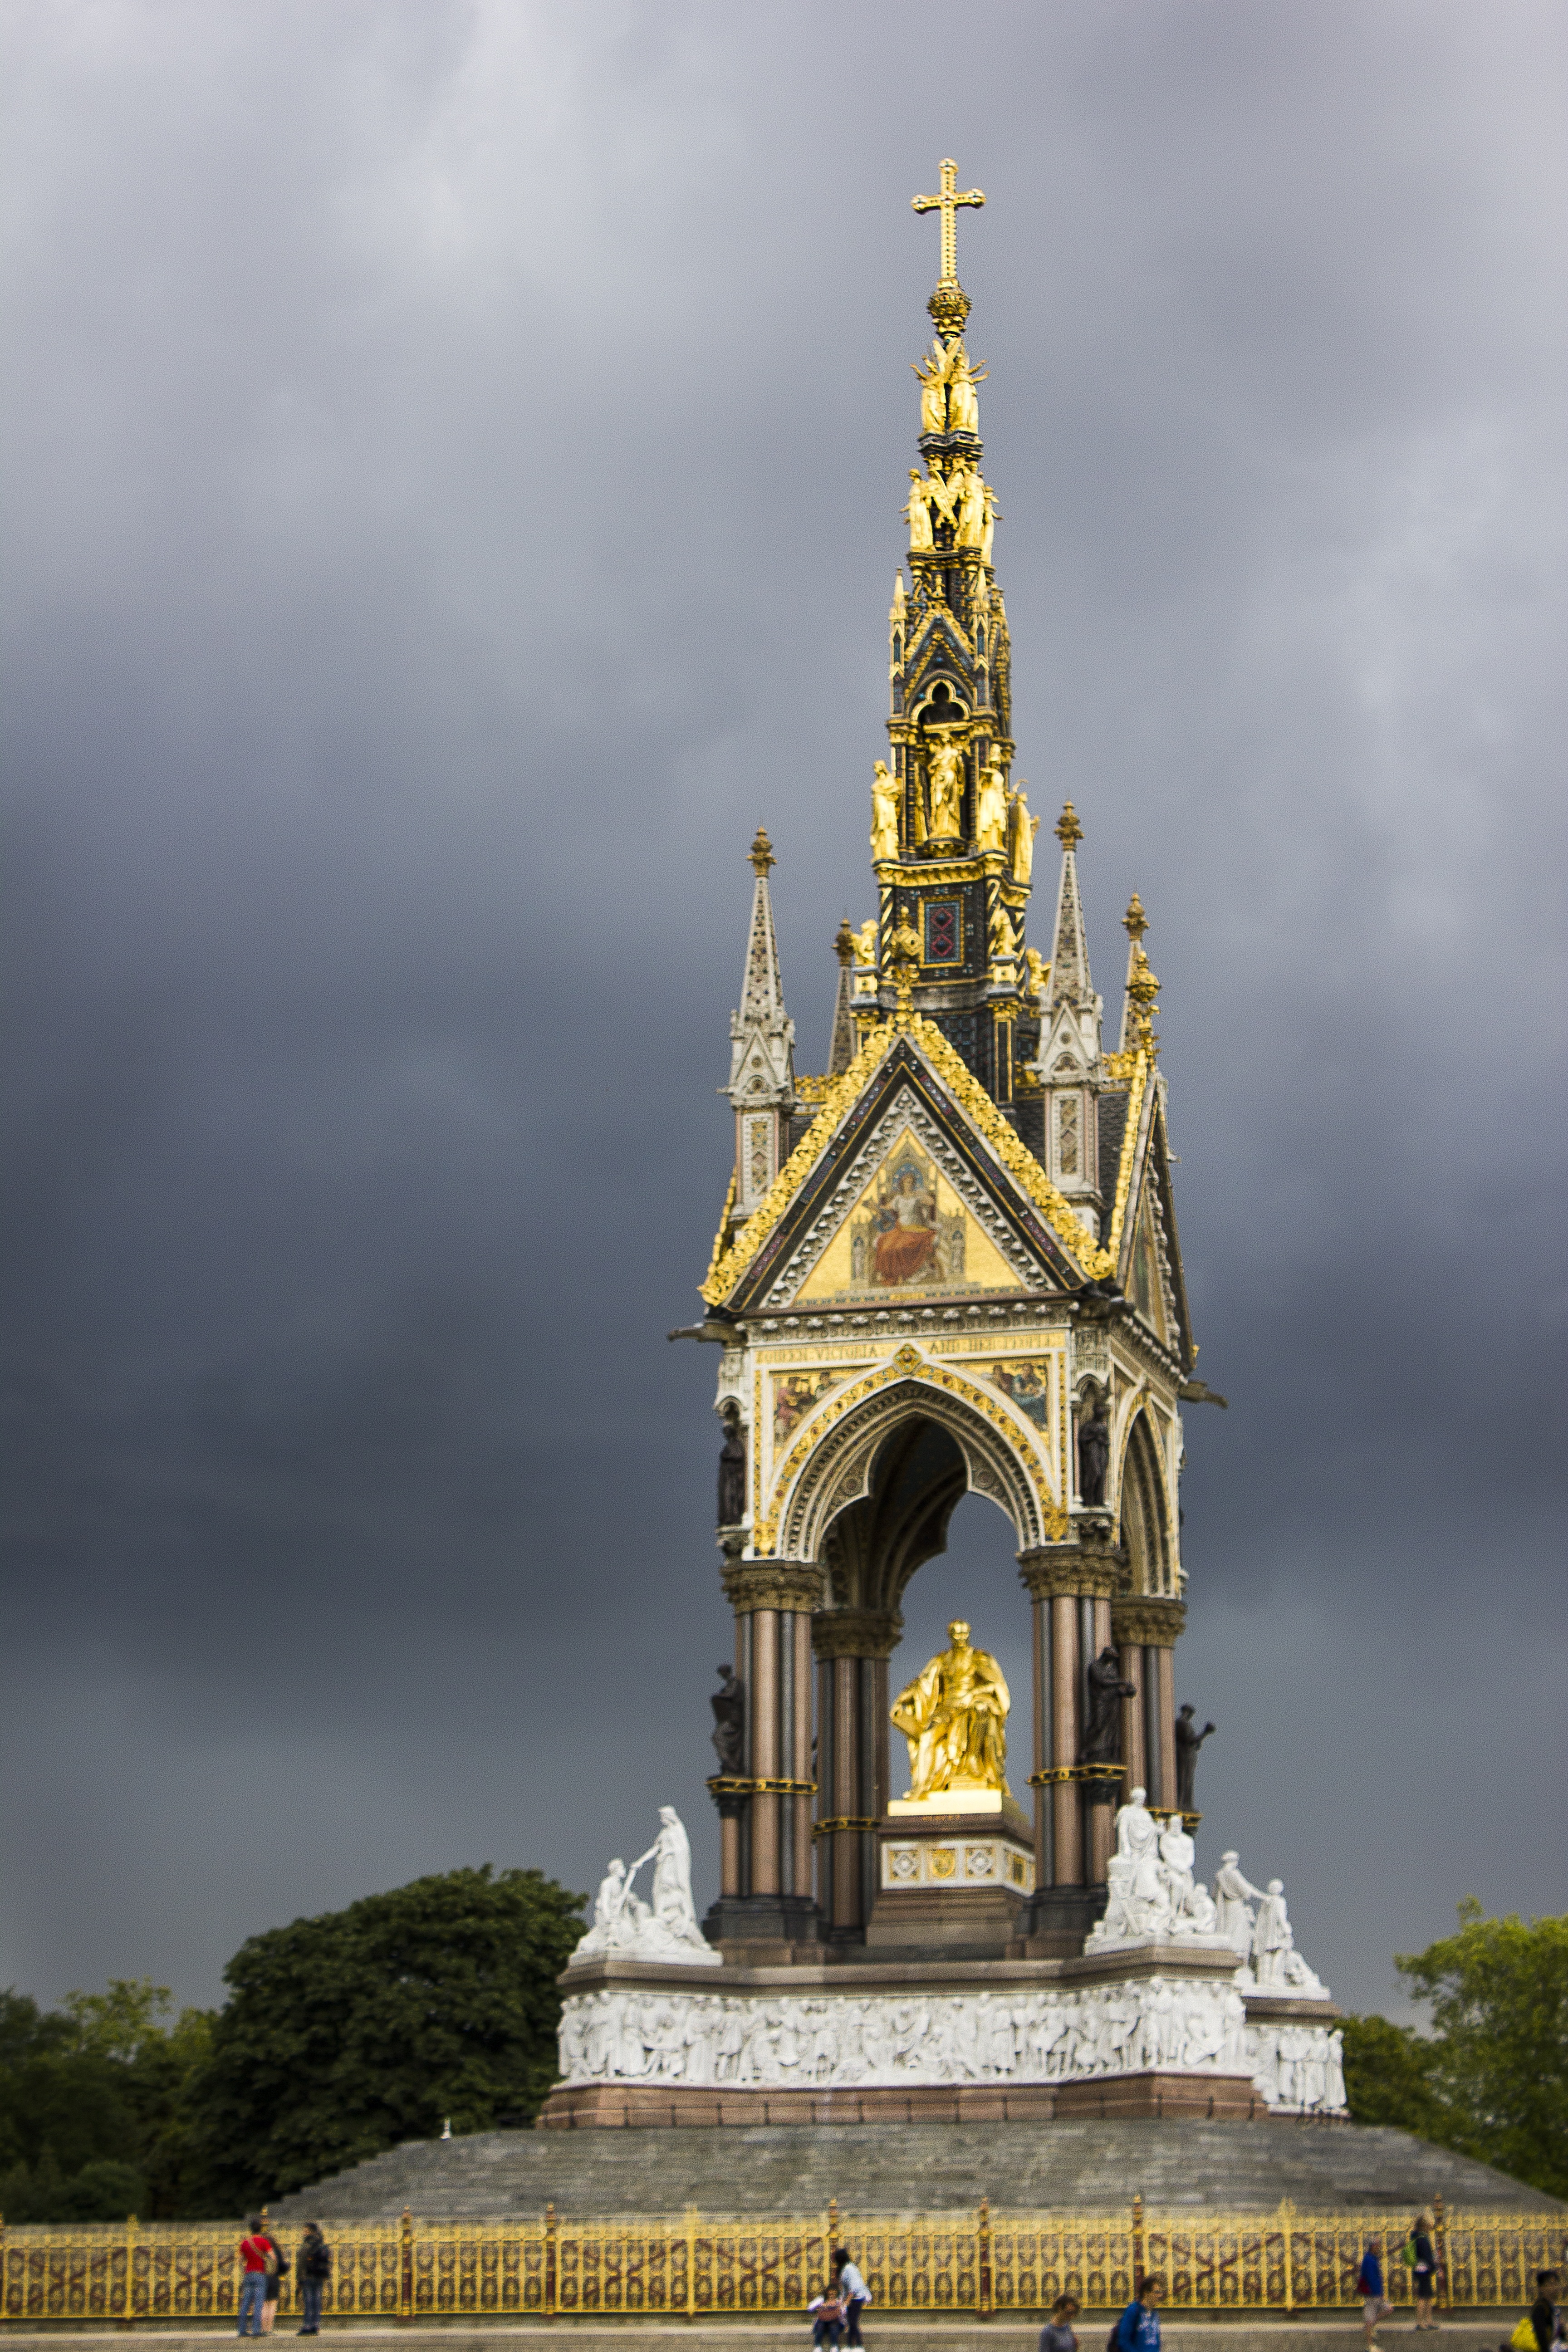
building, monument, statue, tower, park, landmark, church, cathedral, place of worship, clock tower, london, gold, temple, spire, steeple, dorato